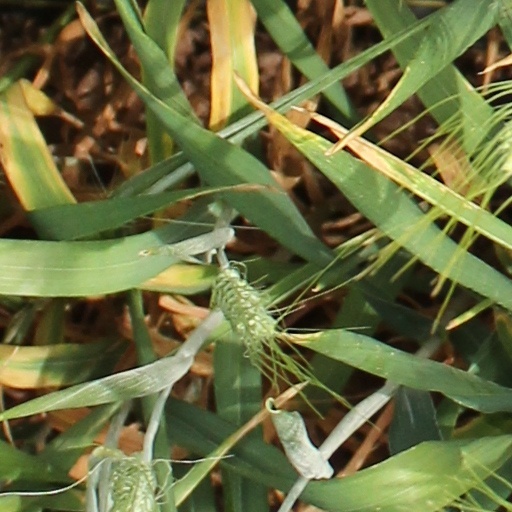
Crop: wheat